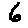
Label: 6